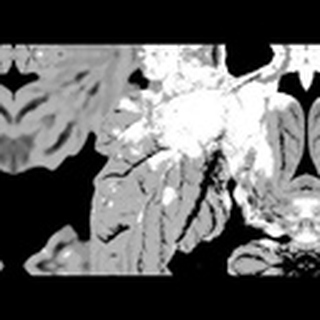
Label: cotton_powdery_mildew